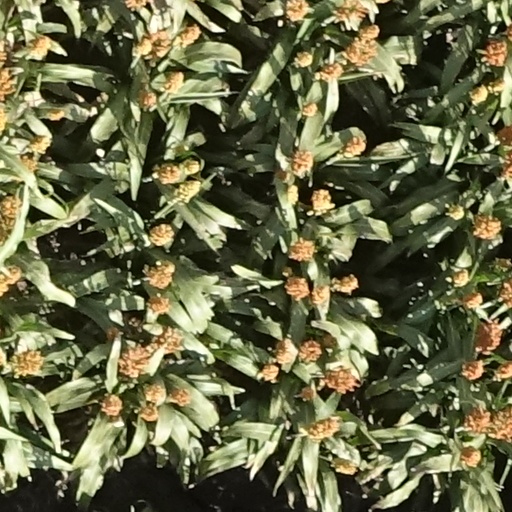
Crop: sorghum